Heiligenstadt, Vienna

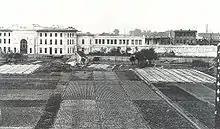
A view of the railway station in Heiligenstadt from the Karl-Marx-Hof

In 1892, Heiligenstadt was officially integrated into the city of Vienna together with the surrounding suburbs Sievering, Grinzing, Oberdöbling, Unterdöbling, Nußdorf and Kahlenbergerdorf.